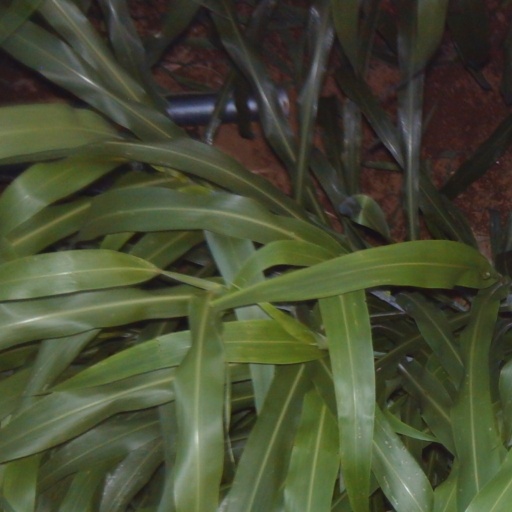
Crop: sorghum